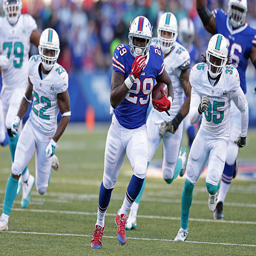
# runs the ball against sports team during the second half .